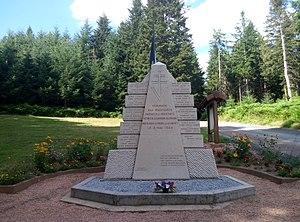
Le mémorial de Thel à Cours (Rhône, France).
Thel est une ancienne commune française, située dans le département du Rhône en région Auvergne-Rhône-Alpes. Depuis 2016, elle est une commune déléguée de la commune nouvelle de Cours. Les habitants et les habitantes de la commune sont appelés les Thelois et les Theloises.